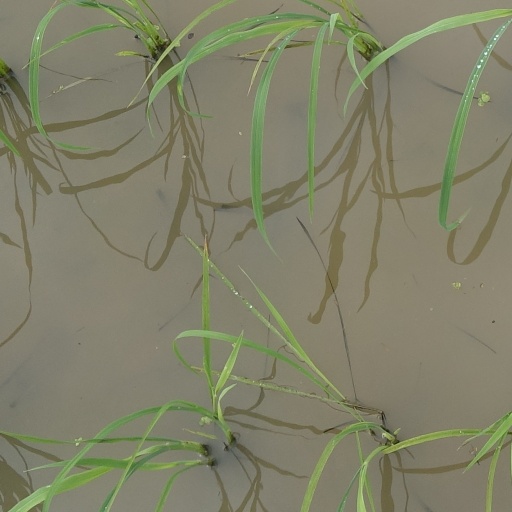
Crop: rice